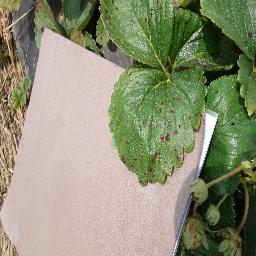
Label: Strawberry___Leaf_scorch